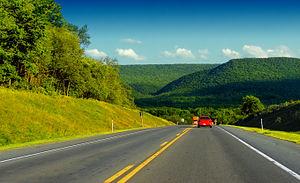
Lamar Township est un township, situé au sud du comté de Clinton, aux États-Unis. En 2010, il comptait une population de 2 517 habitants.